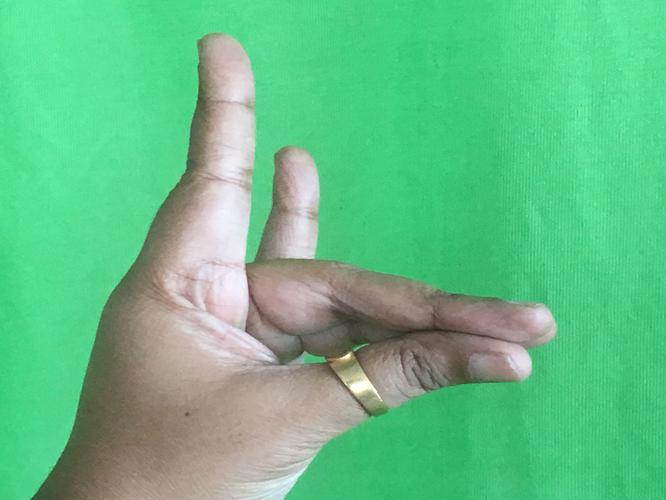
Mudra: Simhamukham
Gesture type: single_hand